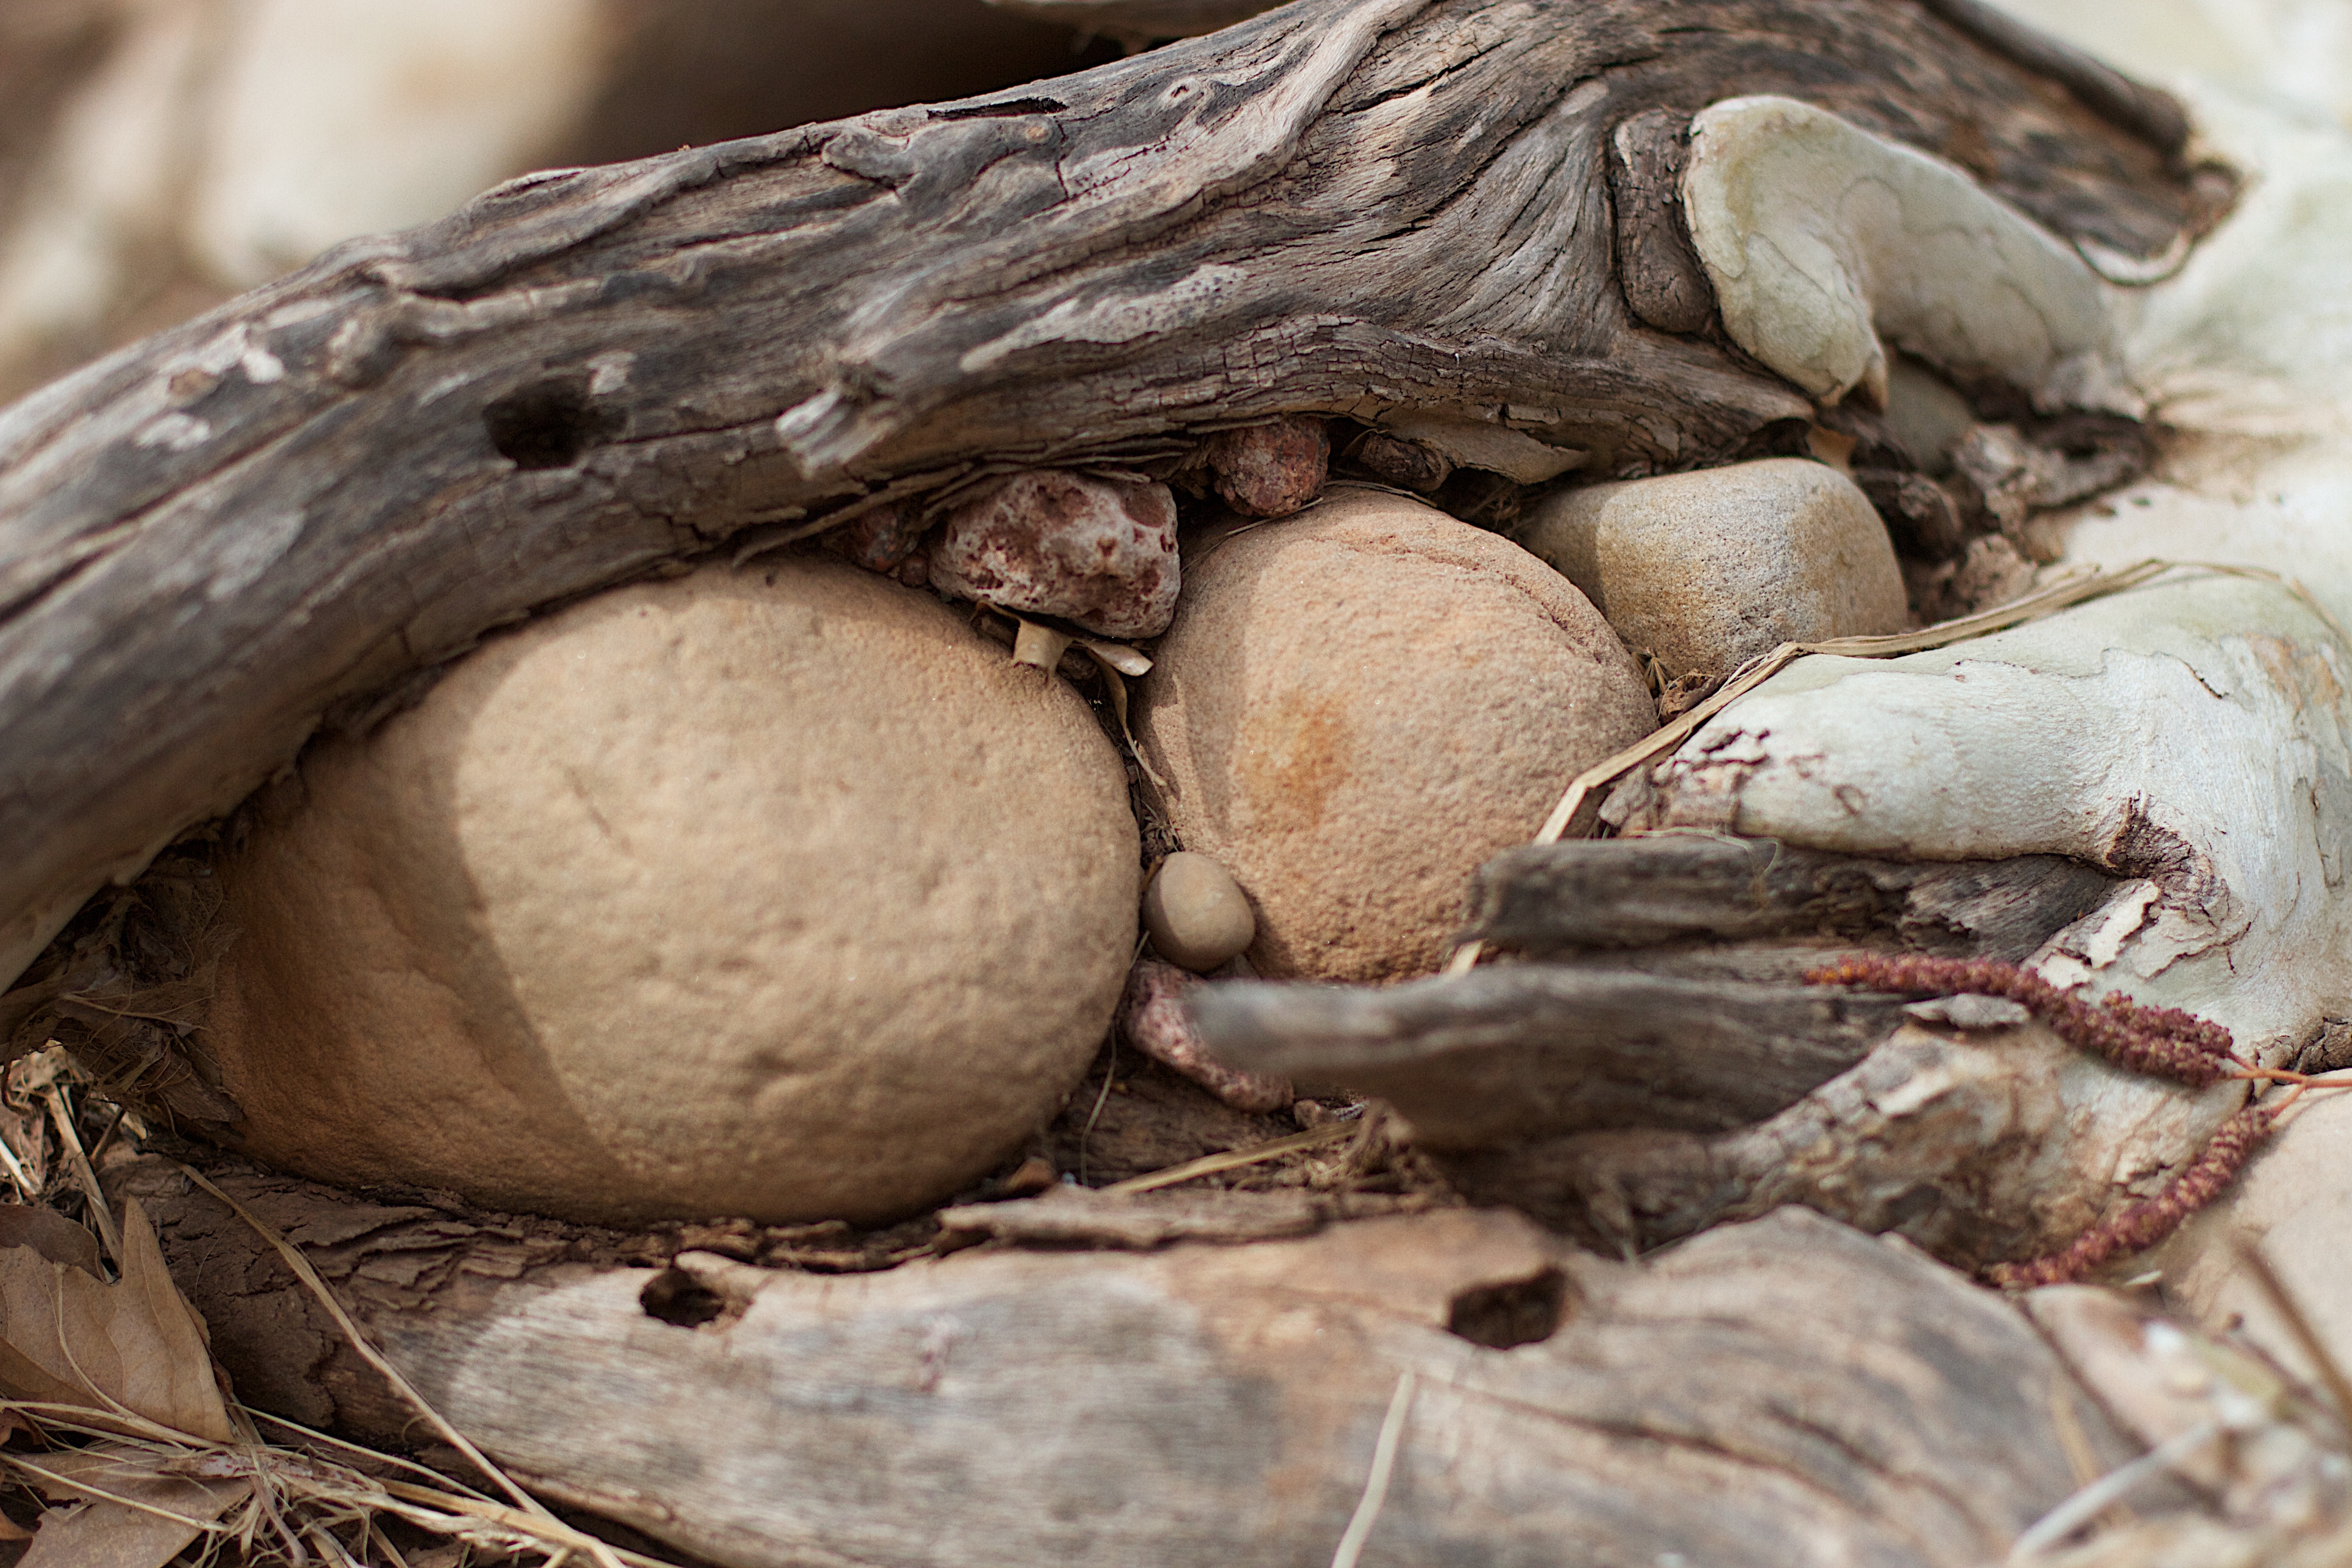
driftwood, tree, branch, plant, wood, leaf, trunk, food, produce, close up, coconut